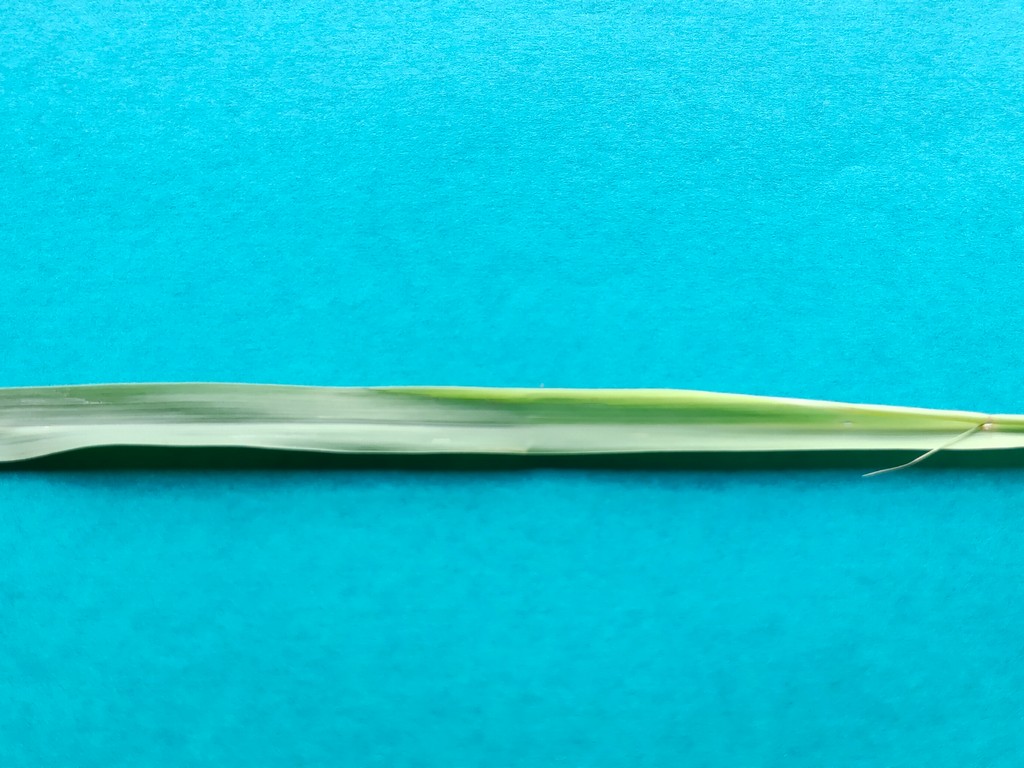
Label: Healthy